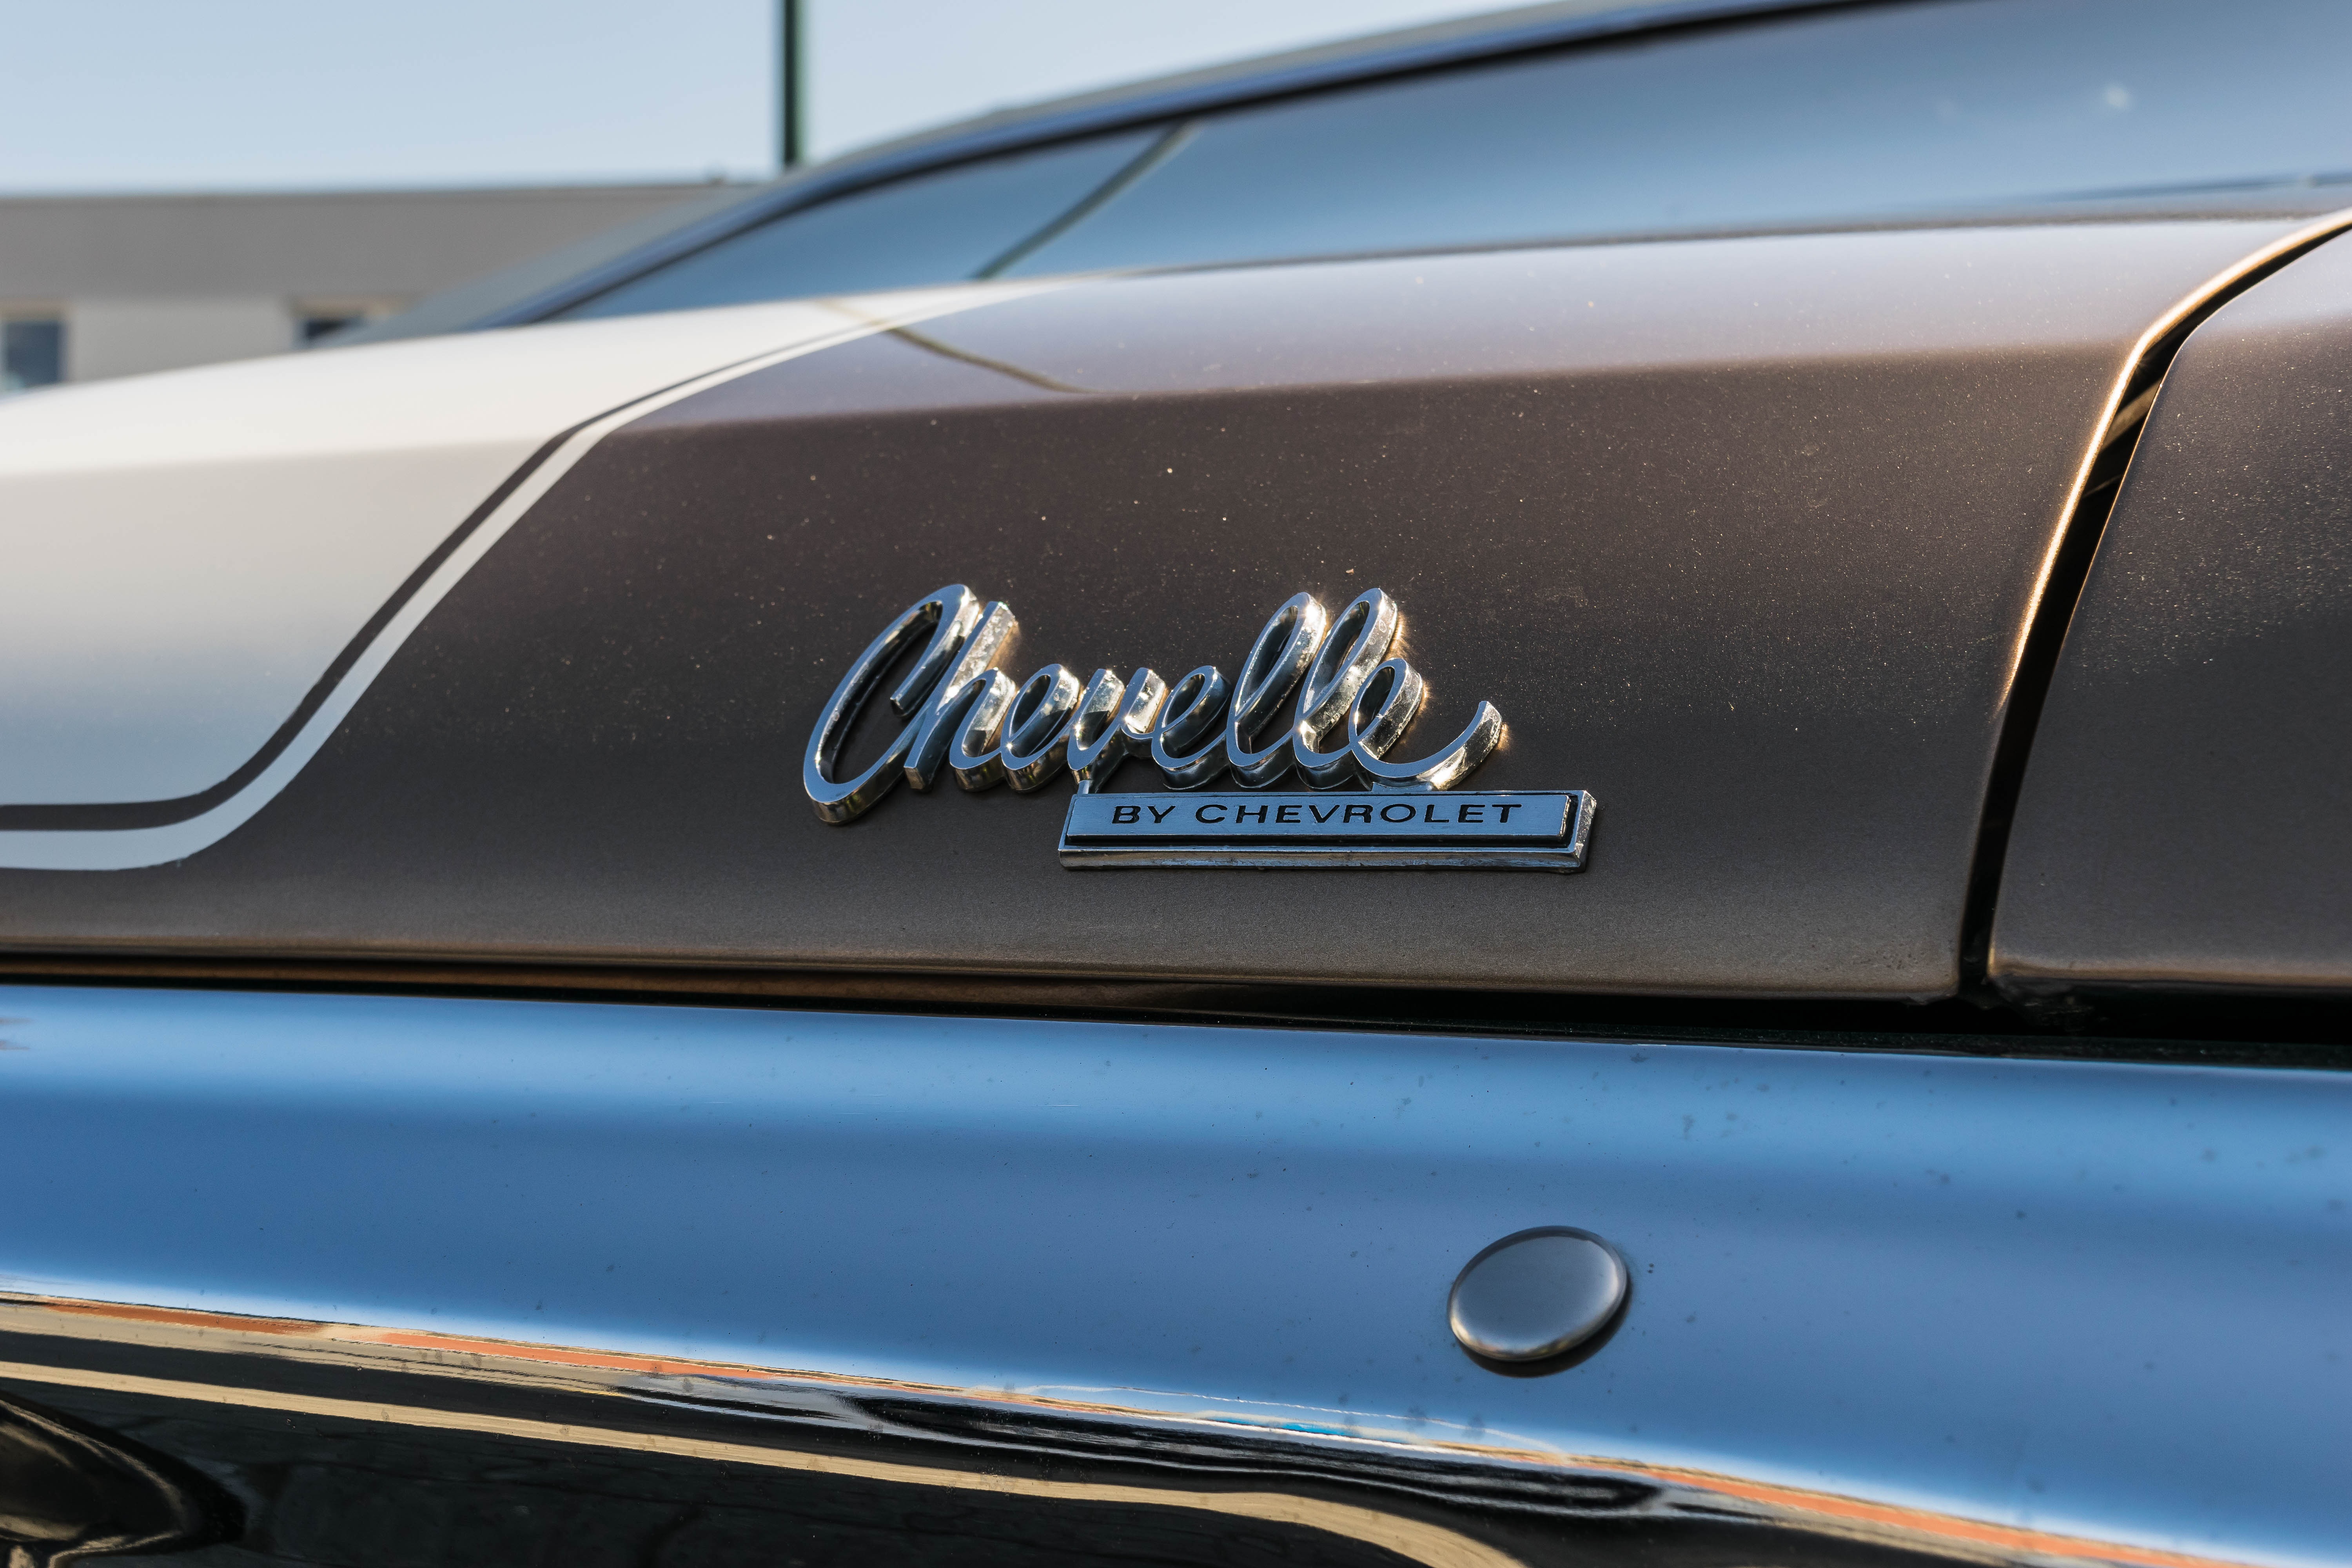
car, wheel, old, vehicle, auto, nostalgia, sports car, bumper, muscle car, malibu, chrome, sedan, oldtimer, classic, chevrolet, chevelle, pkw, historically, rear, land vehicle, automobile make, automotive exterior, automotive design, luxury vehicle, performance car, executive car